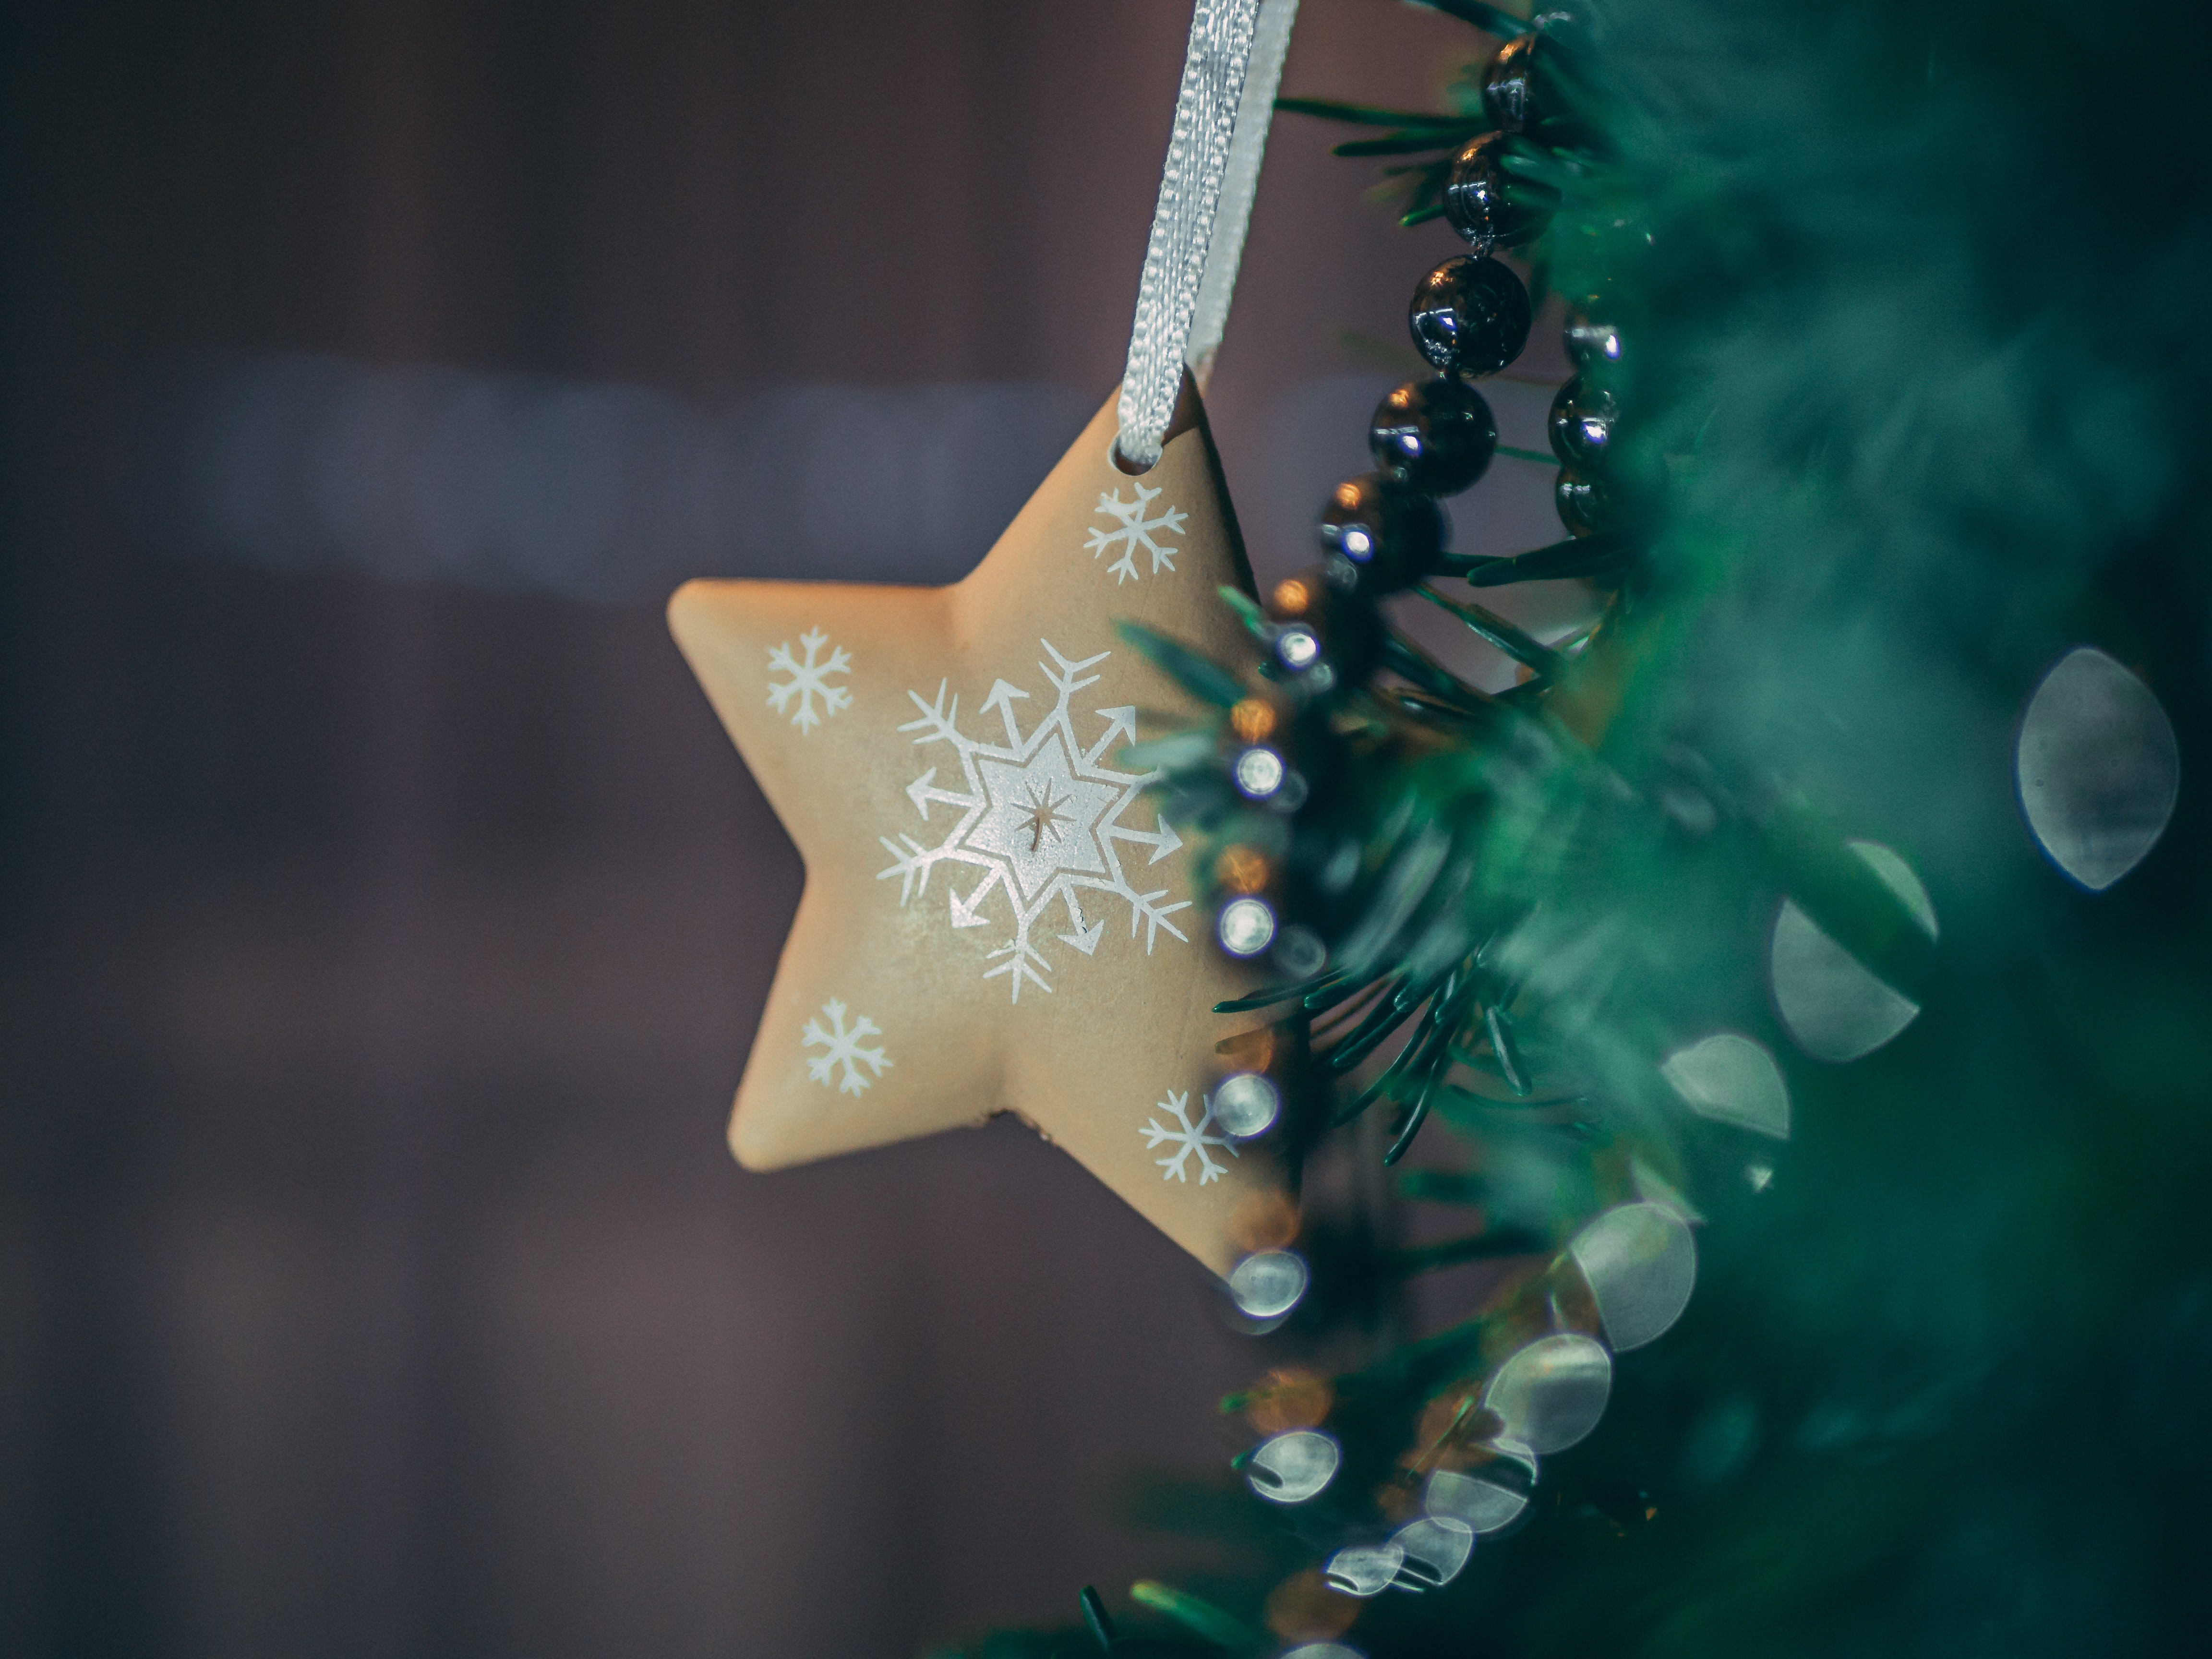
macro photography, close up, organism, computer wallpaper